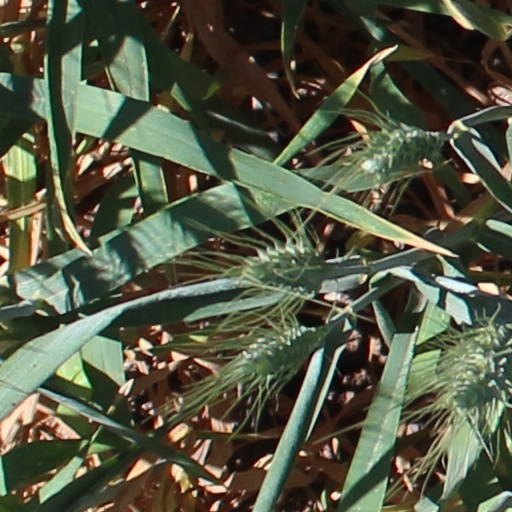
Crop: wheat